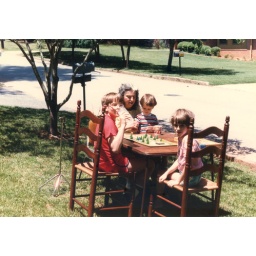
trip grandmom me lila - enchanted forest on card table in front yard